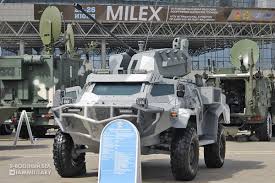
Label: BM-30